Långnäs

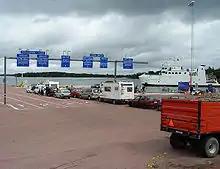
Filtering the car traffic for many local island destinations.

Långnäs is a port in Lumparland on the eastern mainland of Åland, about 30 km over the road away from Åland's capital Mariehamn. Road ferries to Kumlinge (Snäckö) and Galtby via Föglö (Överö) and Kökar start here. Långnäs is an alternative to Åland's main passenger harbour, the Western Harbour in Mariehamn, for ferries between Finland and Sweden.